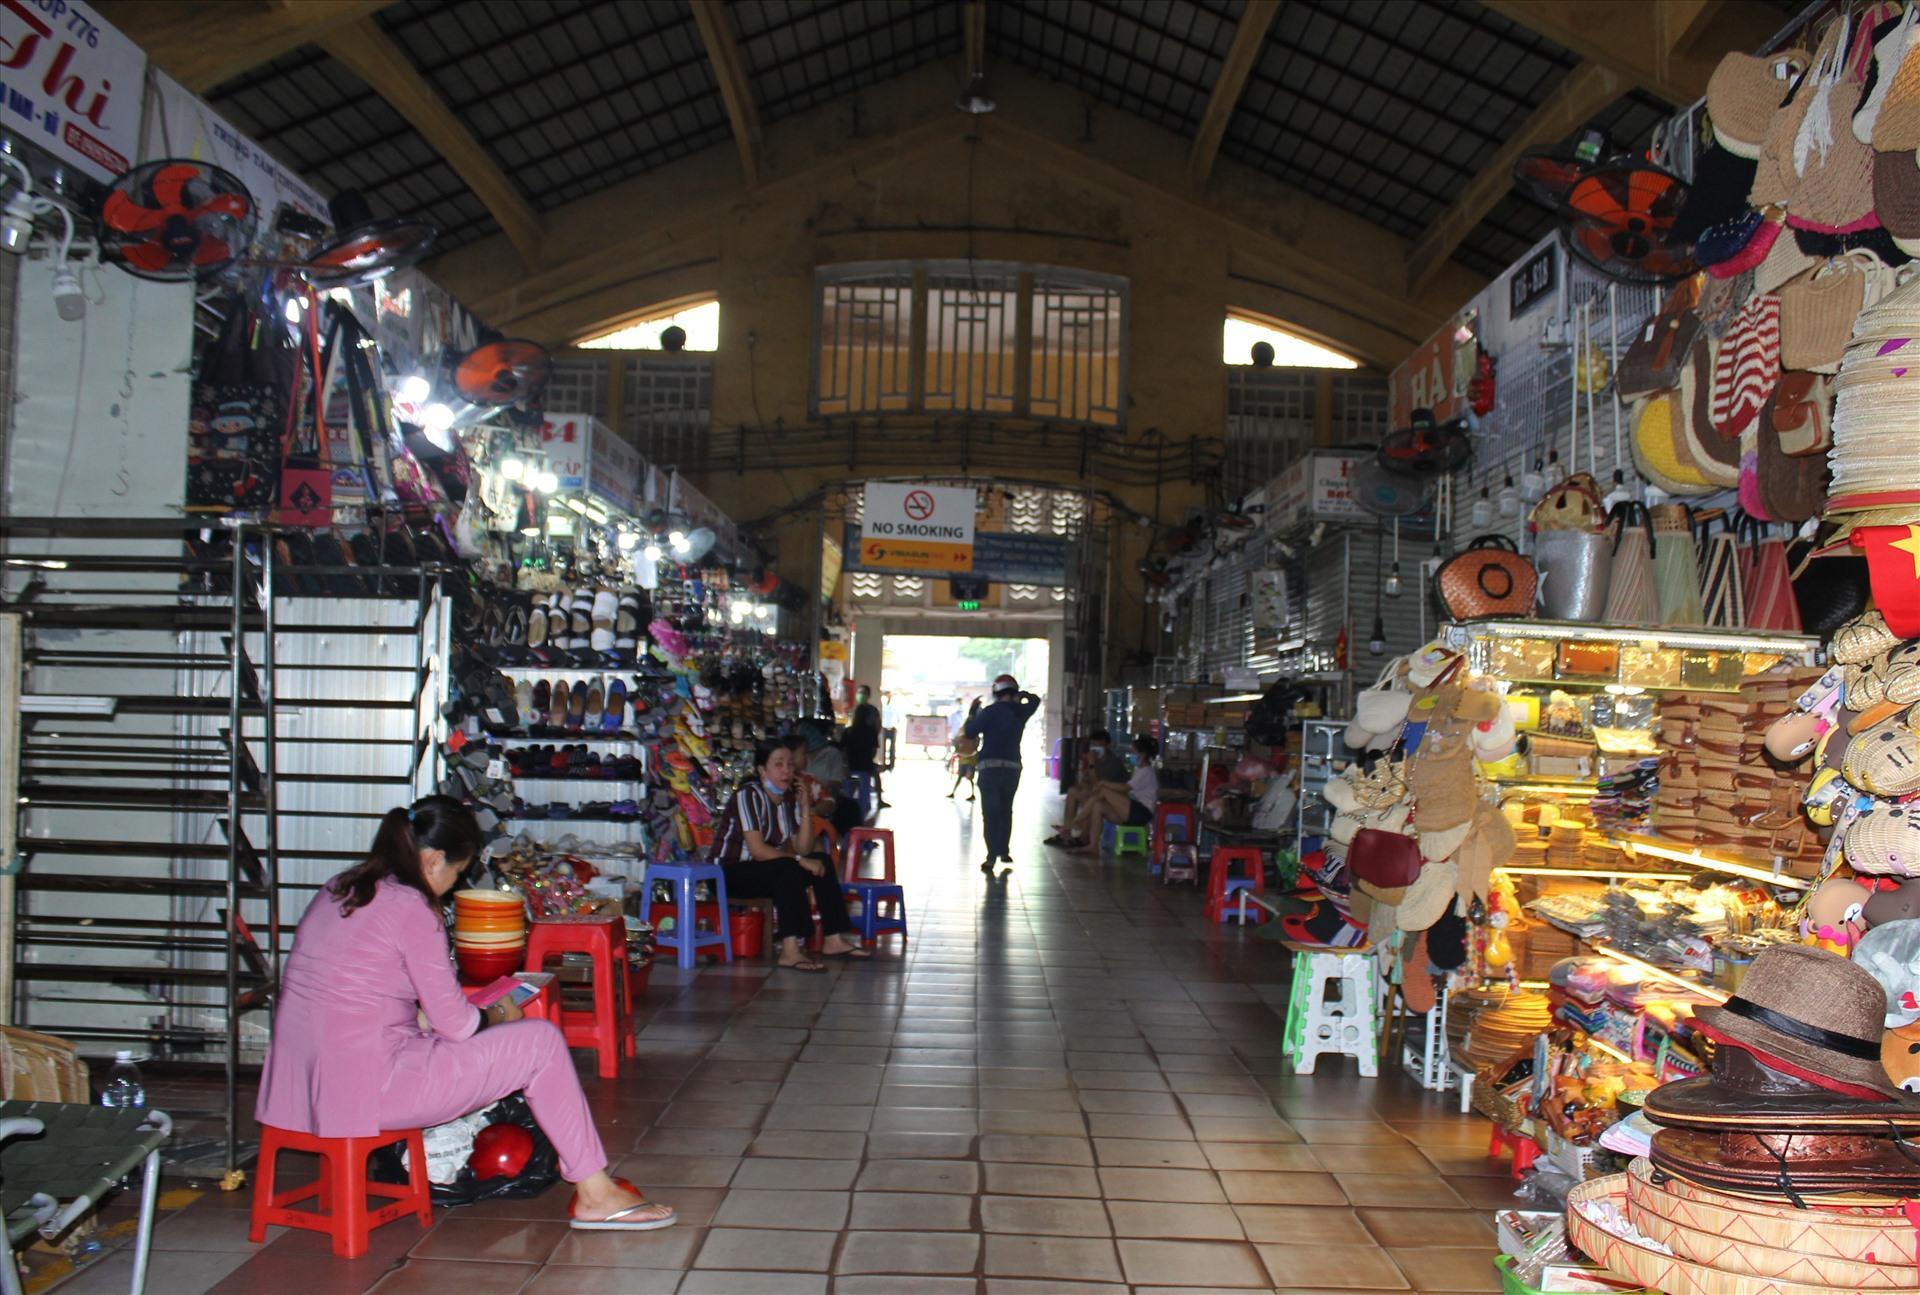
có nhiều mặt hàng được bày bán ở hai bên lối đi